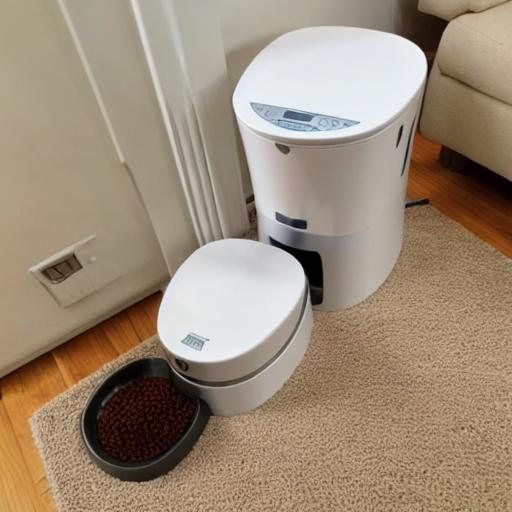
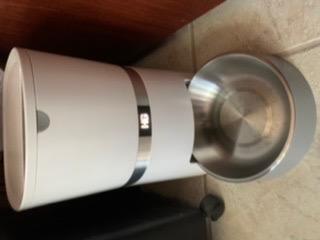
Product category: items_feeder
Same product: no